Alvida

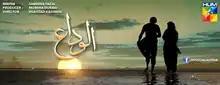
"Alvida title screen"

Alvida is a 2015 Pakistani romantic drama serial. It was directed by Shehzad Kashmiri, produced by Momina Duraid, Humayun Saeed, Shehzad Naseeb and written by Samira Fazal. It starred couples of "Dil-e-Muztar", Sanam Jung, Imran Abbas Naqvi along with Naveen Waqar, Zahid Ahmed and Sarah Khan in lead roles. The drama serial premiered on 11 February 2015 on Hum TV, and aired every Wednesday at 8 pm. It gathered critical acclaim for the acting, writing and soundtrack.